Salmo River

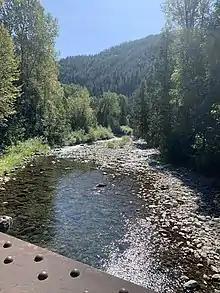
Erie Creek near Salmo

South of the Salmo townsite, the river is joined by Sheep Creek. The Salmo River Ranch, a large ranch that is known as the site of Shambhala Music Festival (an annual electronic music festival that takes place at the end of July since 1998) is located on this portion of the riverbank.